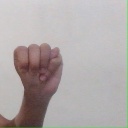
अक्षर: म